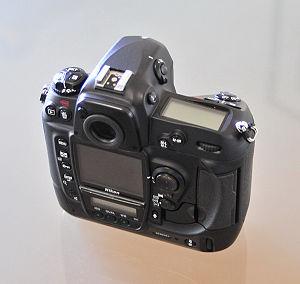
Nikon D2 désigne une gamme d'appareils photos réflex numériques professionnels. La gamme est déclinée en quatre versions, soient deux types d'appareils et deux mises à jour de ceux-ci. Les D2H et D2Hs offrent une grande cadence de déclenchement, et sont plutôt destinés à la photo sportive et d'action, tandis que les D2X et D2Xs offrent une plus grande résolution de capteur. On retrouve ainsi la logique mise en place avec les Nikon D1H et Nikon D1X.